Center for Policy Studies

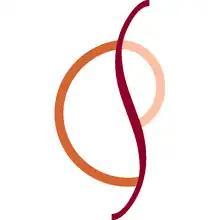
"Center for Policy Studies"

The Center for Policy Studies (CPS) is an academic unit within Central European University, dedicated to improving the quality of governance in Central and Eastern Europe and the former Soviet Union by the provision of independent public policy analysis and advice.